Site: brandenburg
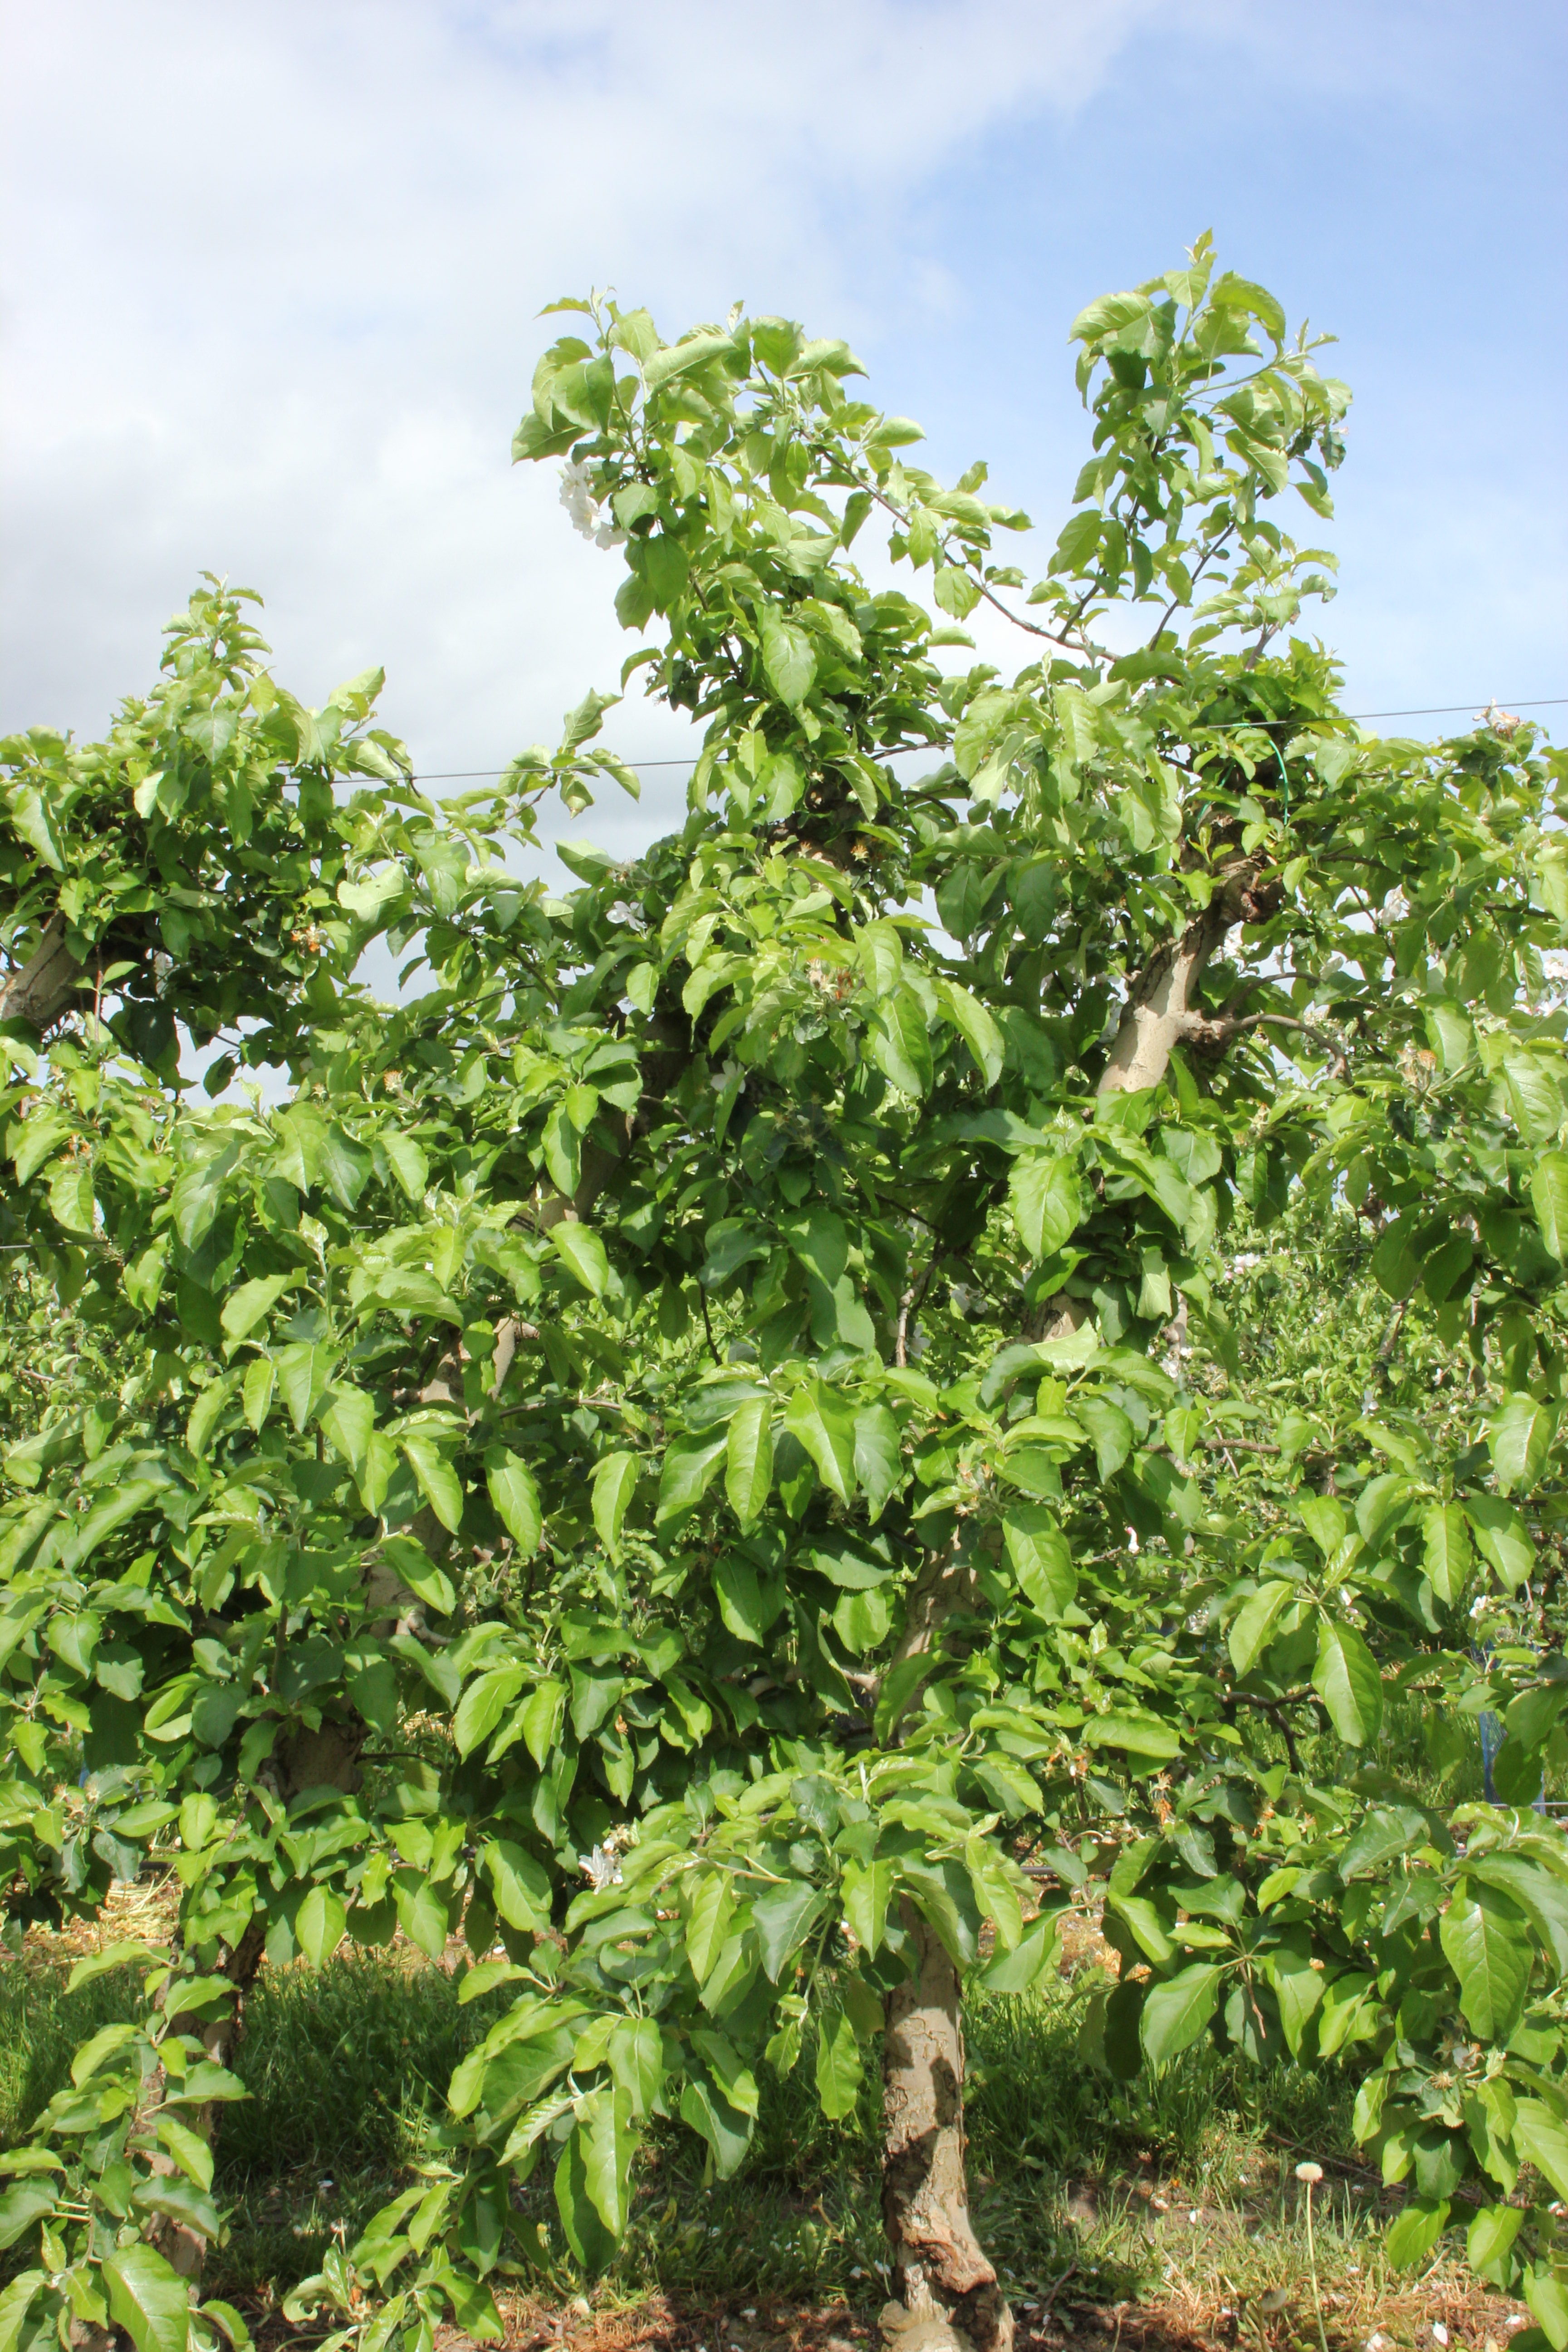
Growth stage (BBCH 67): Flowering